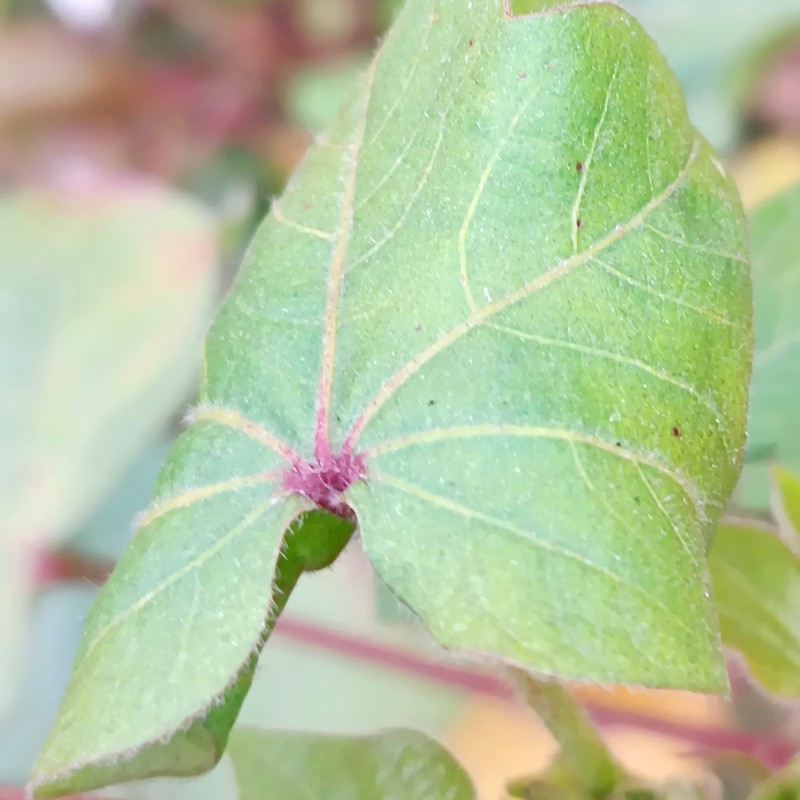
Label: Curl Virus